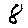
Label: 8